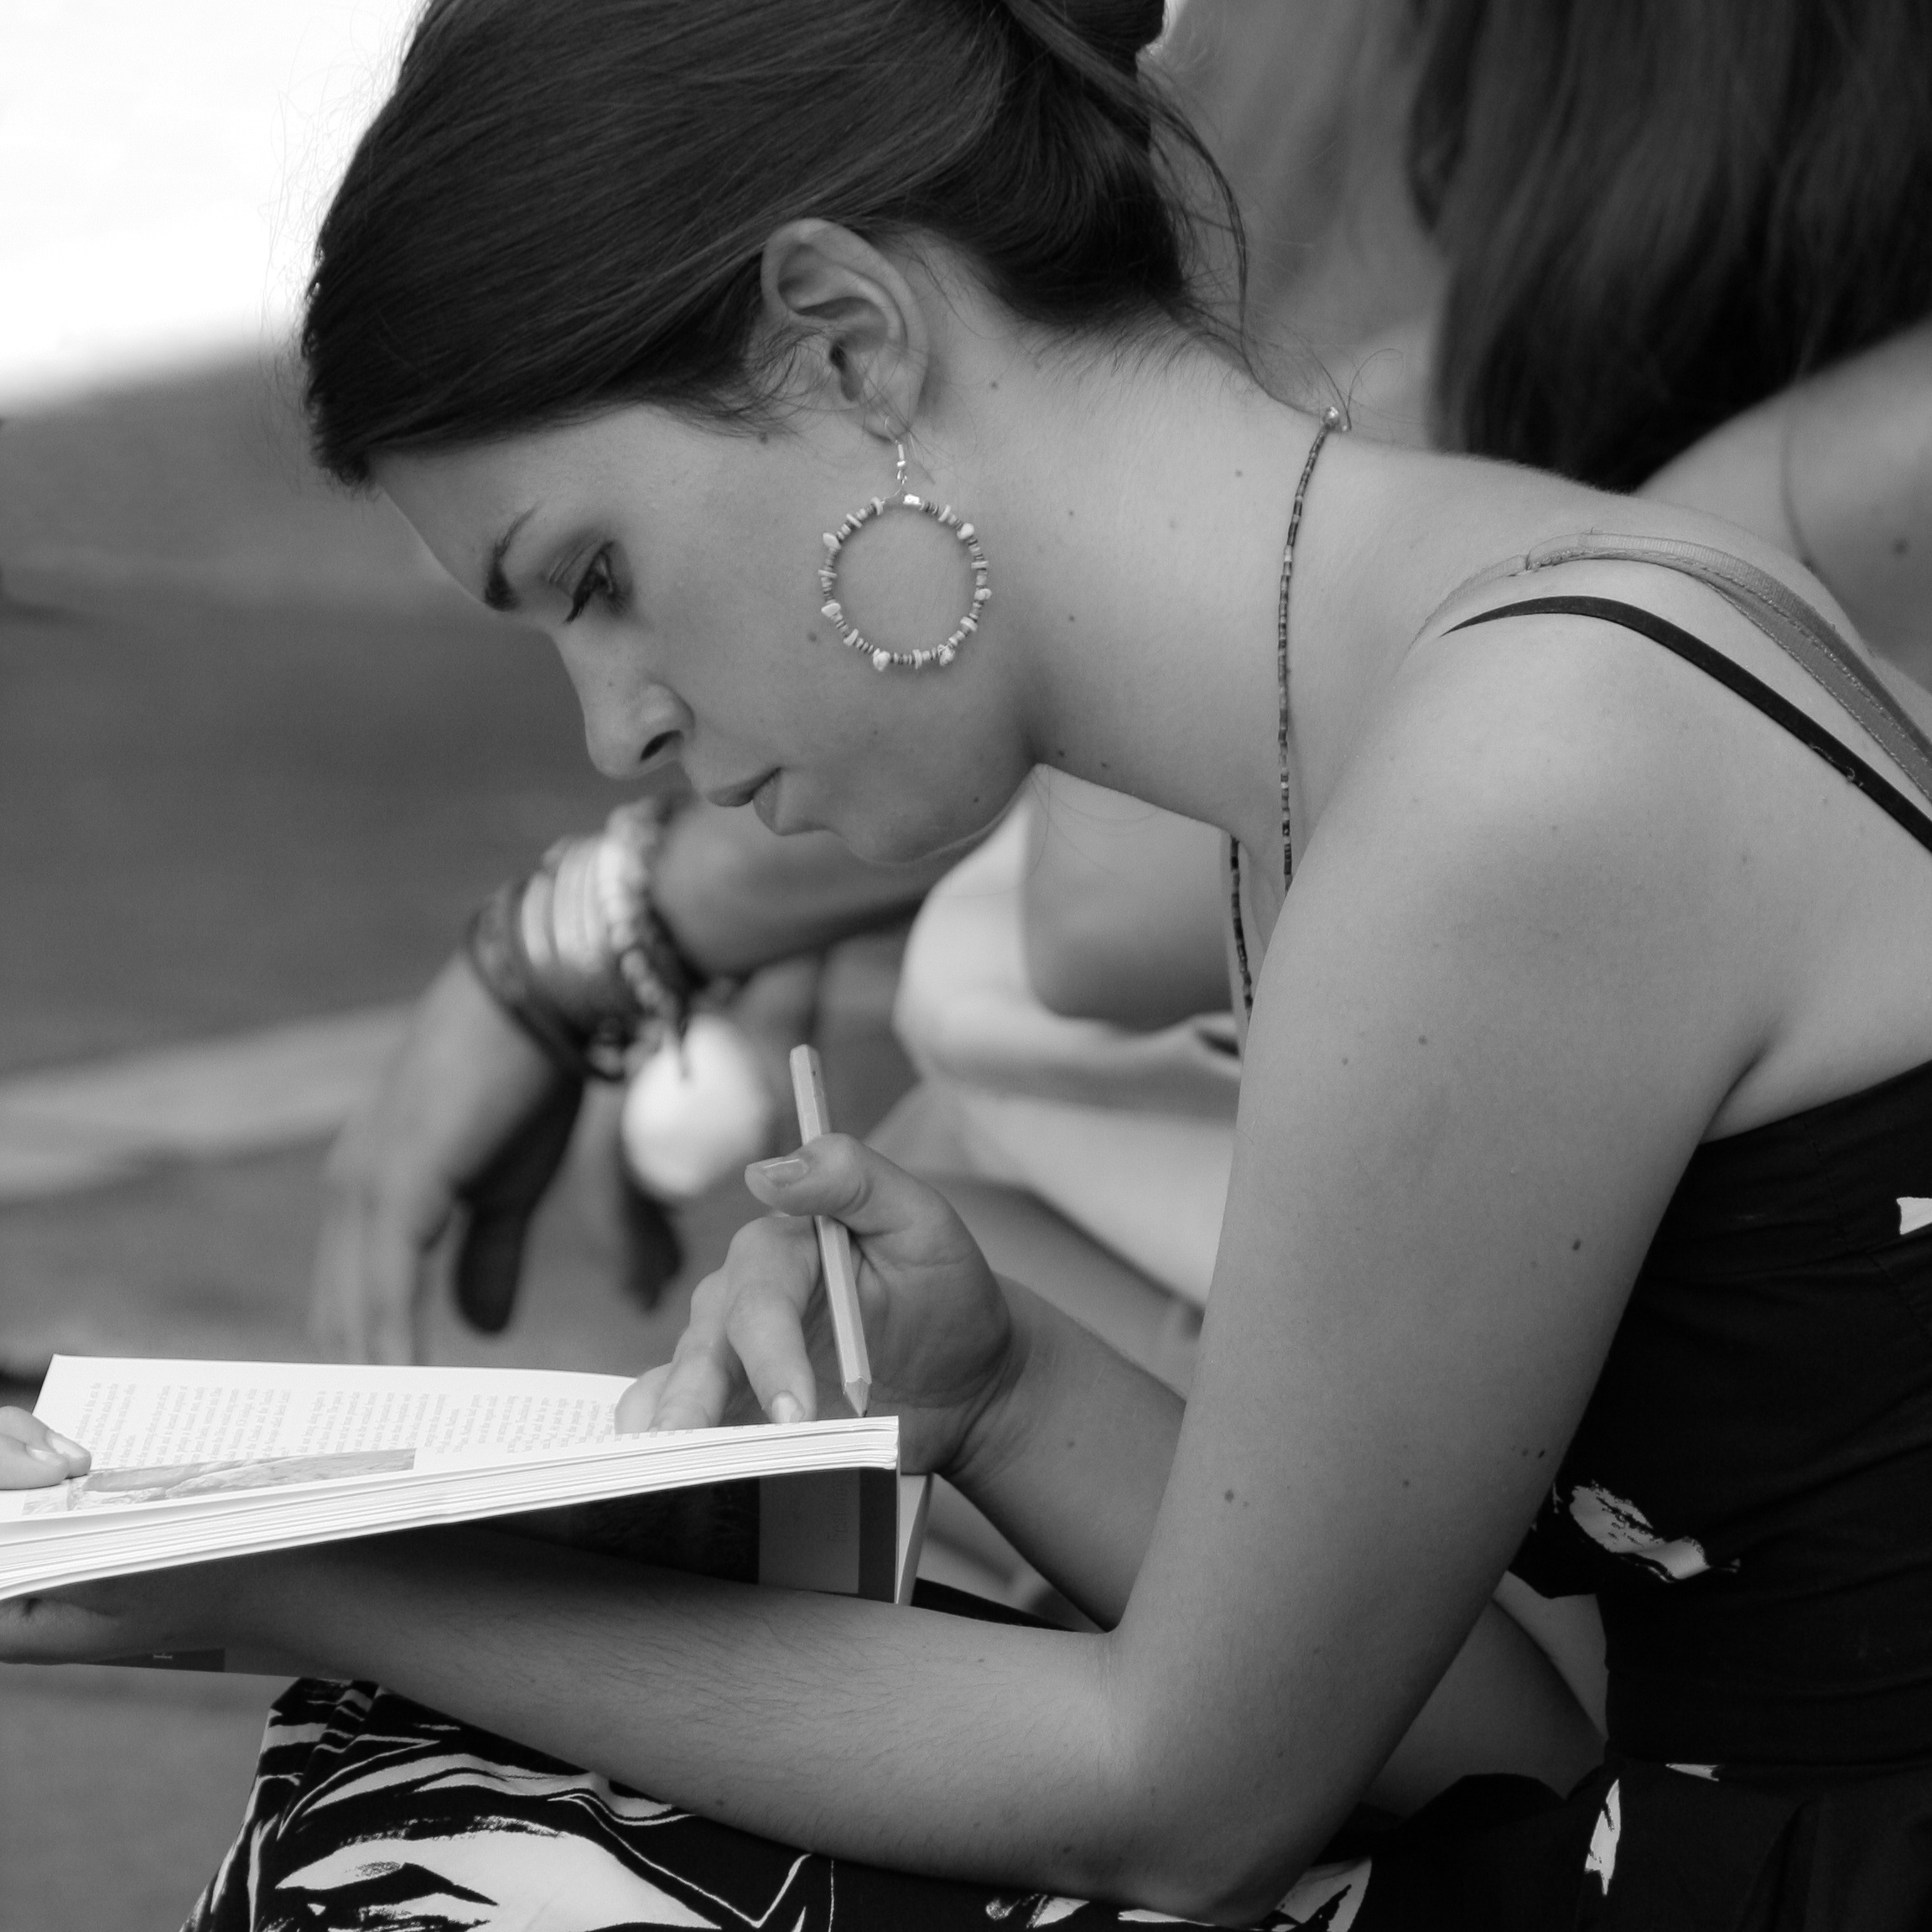
person, black and white, girl, woman, white, street, paris, profile, portrait, model, sitting, black, monochrome, lady, beauty, sexy, emotion, beautiful woman, interaction, photo shoot, sense, monochrome photography, saint michel, bare shoulder, human positions, art model